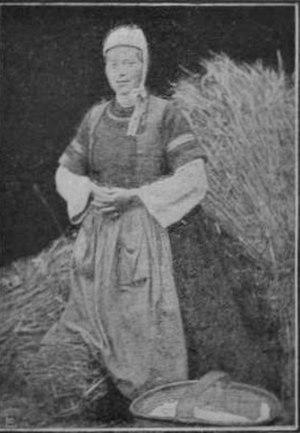
Femme du Cap Sizun en 1899
Plogoff [plogɔf] est une commune du département du Finistère, à l'extrémité du Cap Sizun dans la région française Bretagne, en France. Plogoff est limitrophe de Primelin et de Cléden-Cap-Sizun.